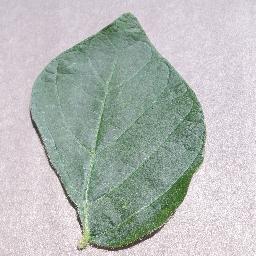
Label: Soybean___healthy